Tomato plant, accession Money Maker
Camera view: bottom (45 deg); turntable rotation: 210 degrees
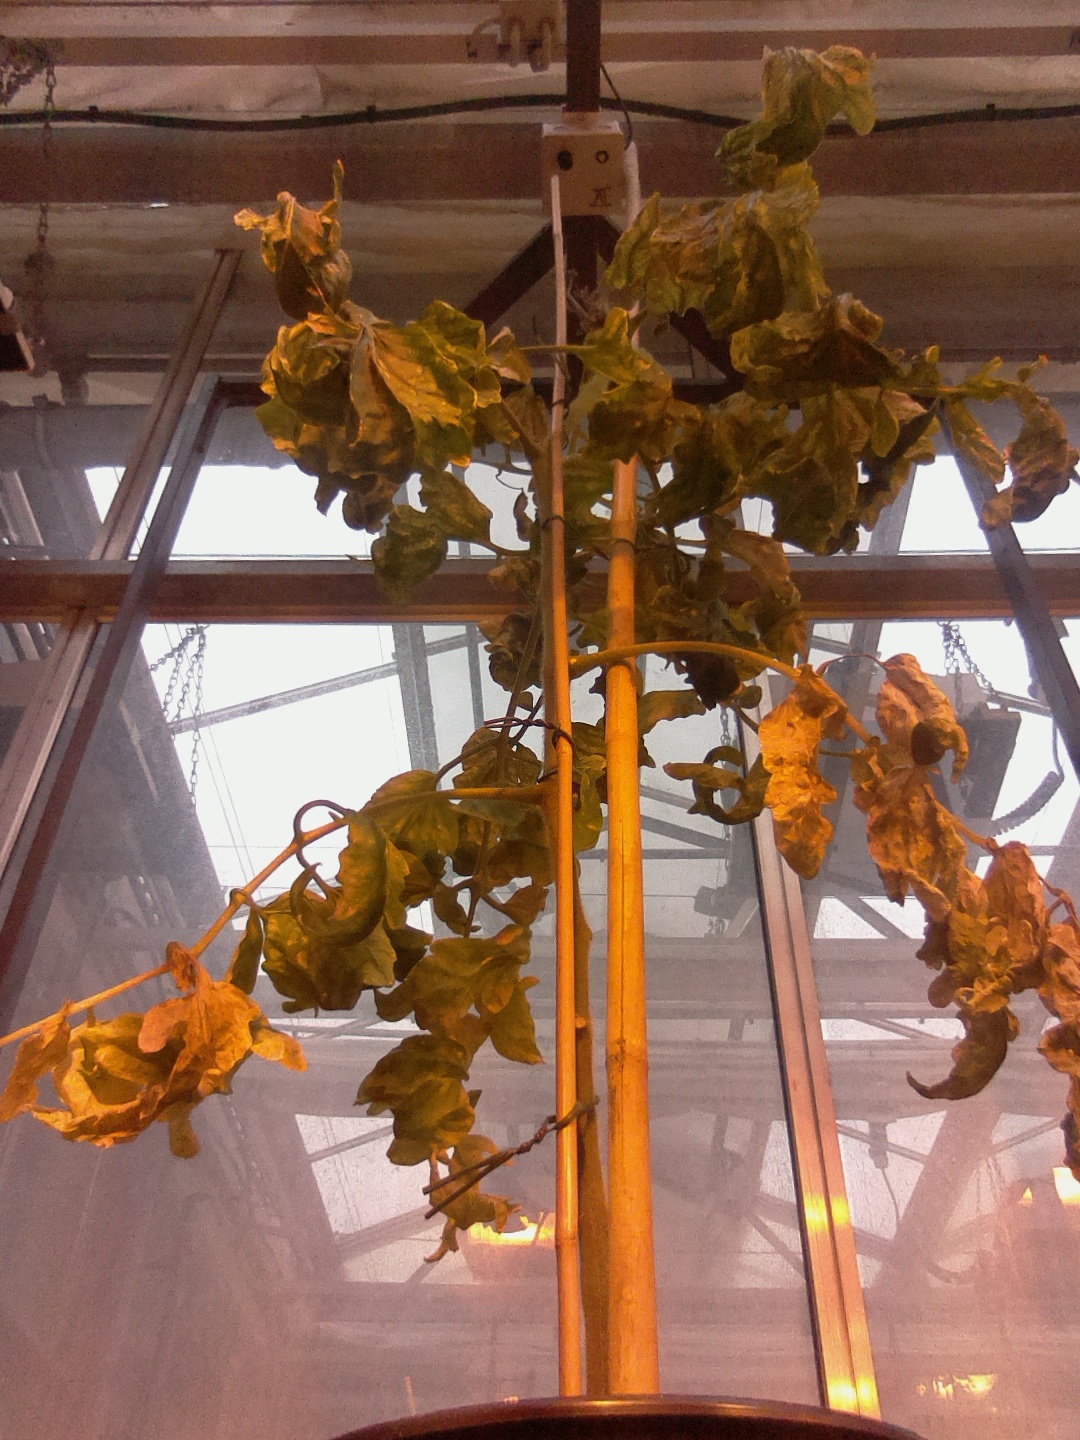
BBCH growth stage 29: 90%-100% Side shoots formed